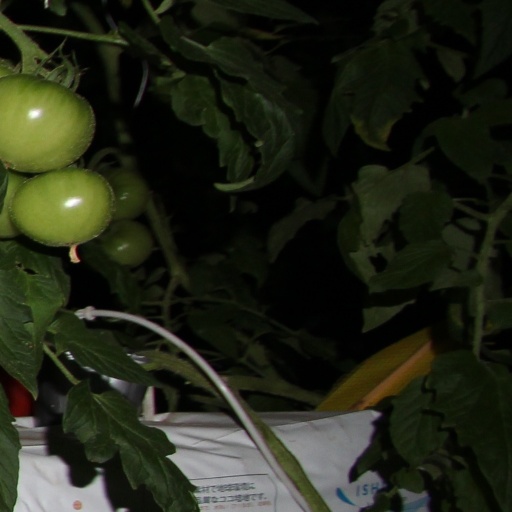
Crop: tomato